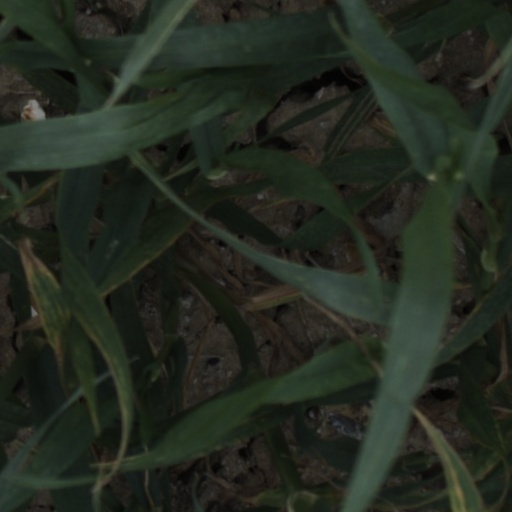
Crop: wheat